Quadrille (1997 film)

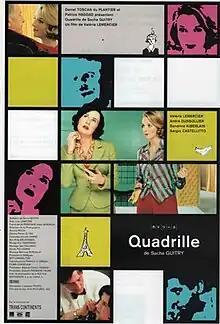

Quadrille is a 1997 French comedy film directed by and starring Valérie Lemercier. It also features André Dussollier, Sandrine Kiberlain and Sergio Castellitto.